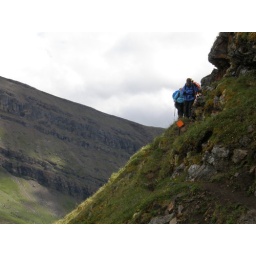
Graham's pics of us coming around another rock wall - with some exposure... :(